Margit Vanek

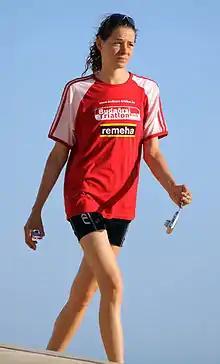
Margit Vanek at the European Cup elite triathlon in Quarteira, 2011.

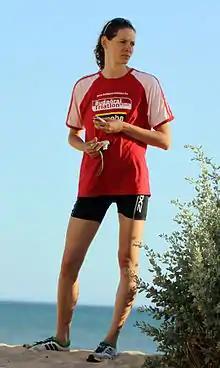
Margit Vanek at the European Cup elite triathlon in Quarteira, 2011.

Margit Vanek (born 25 February 1986 in Budapest), is a Hungarian professional triathlete, number 5 of the 2010 Hungarian "Ranglista," and the Aquathlon World Champion of the year 2010.